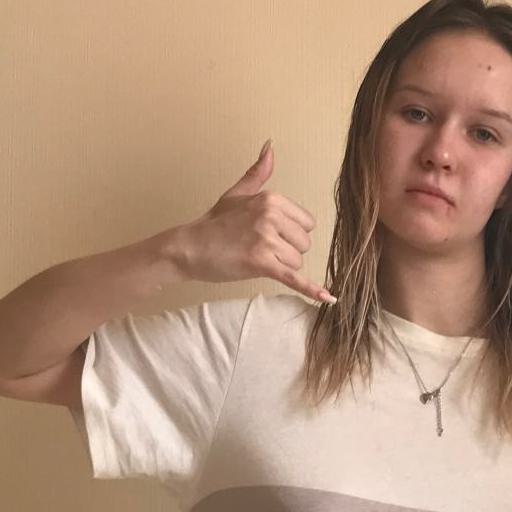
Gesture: call